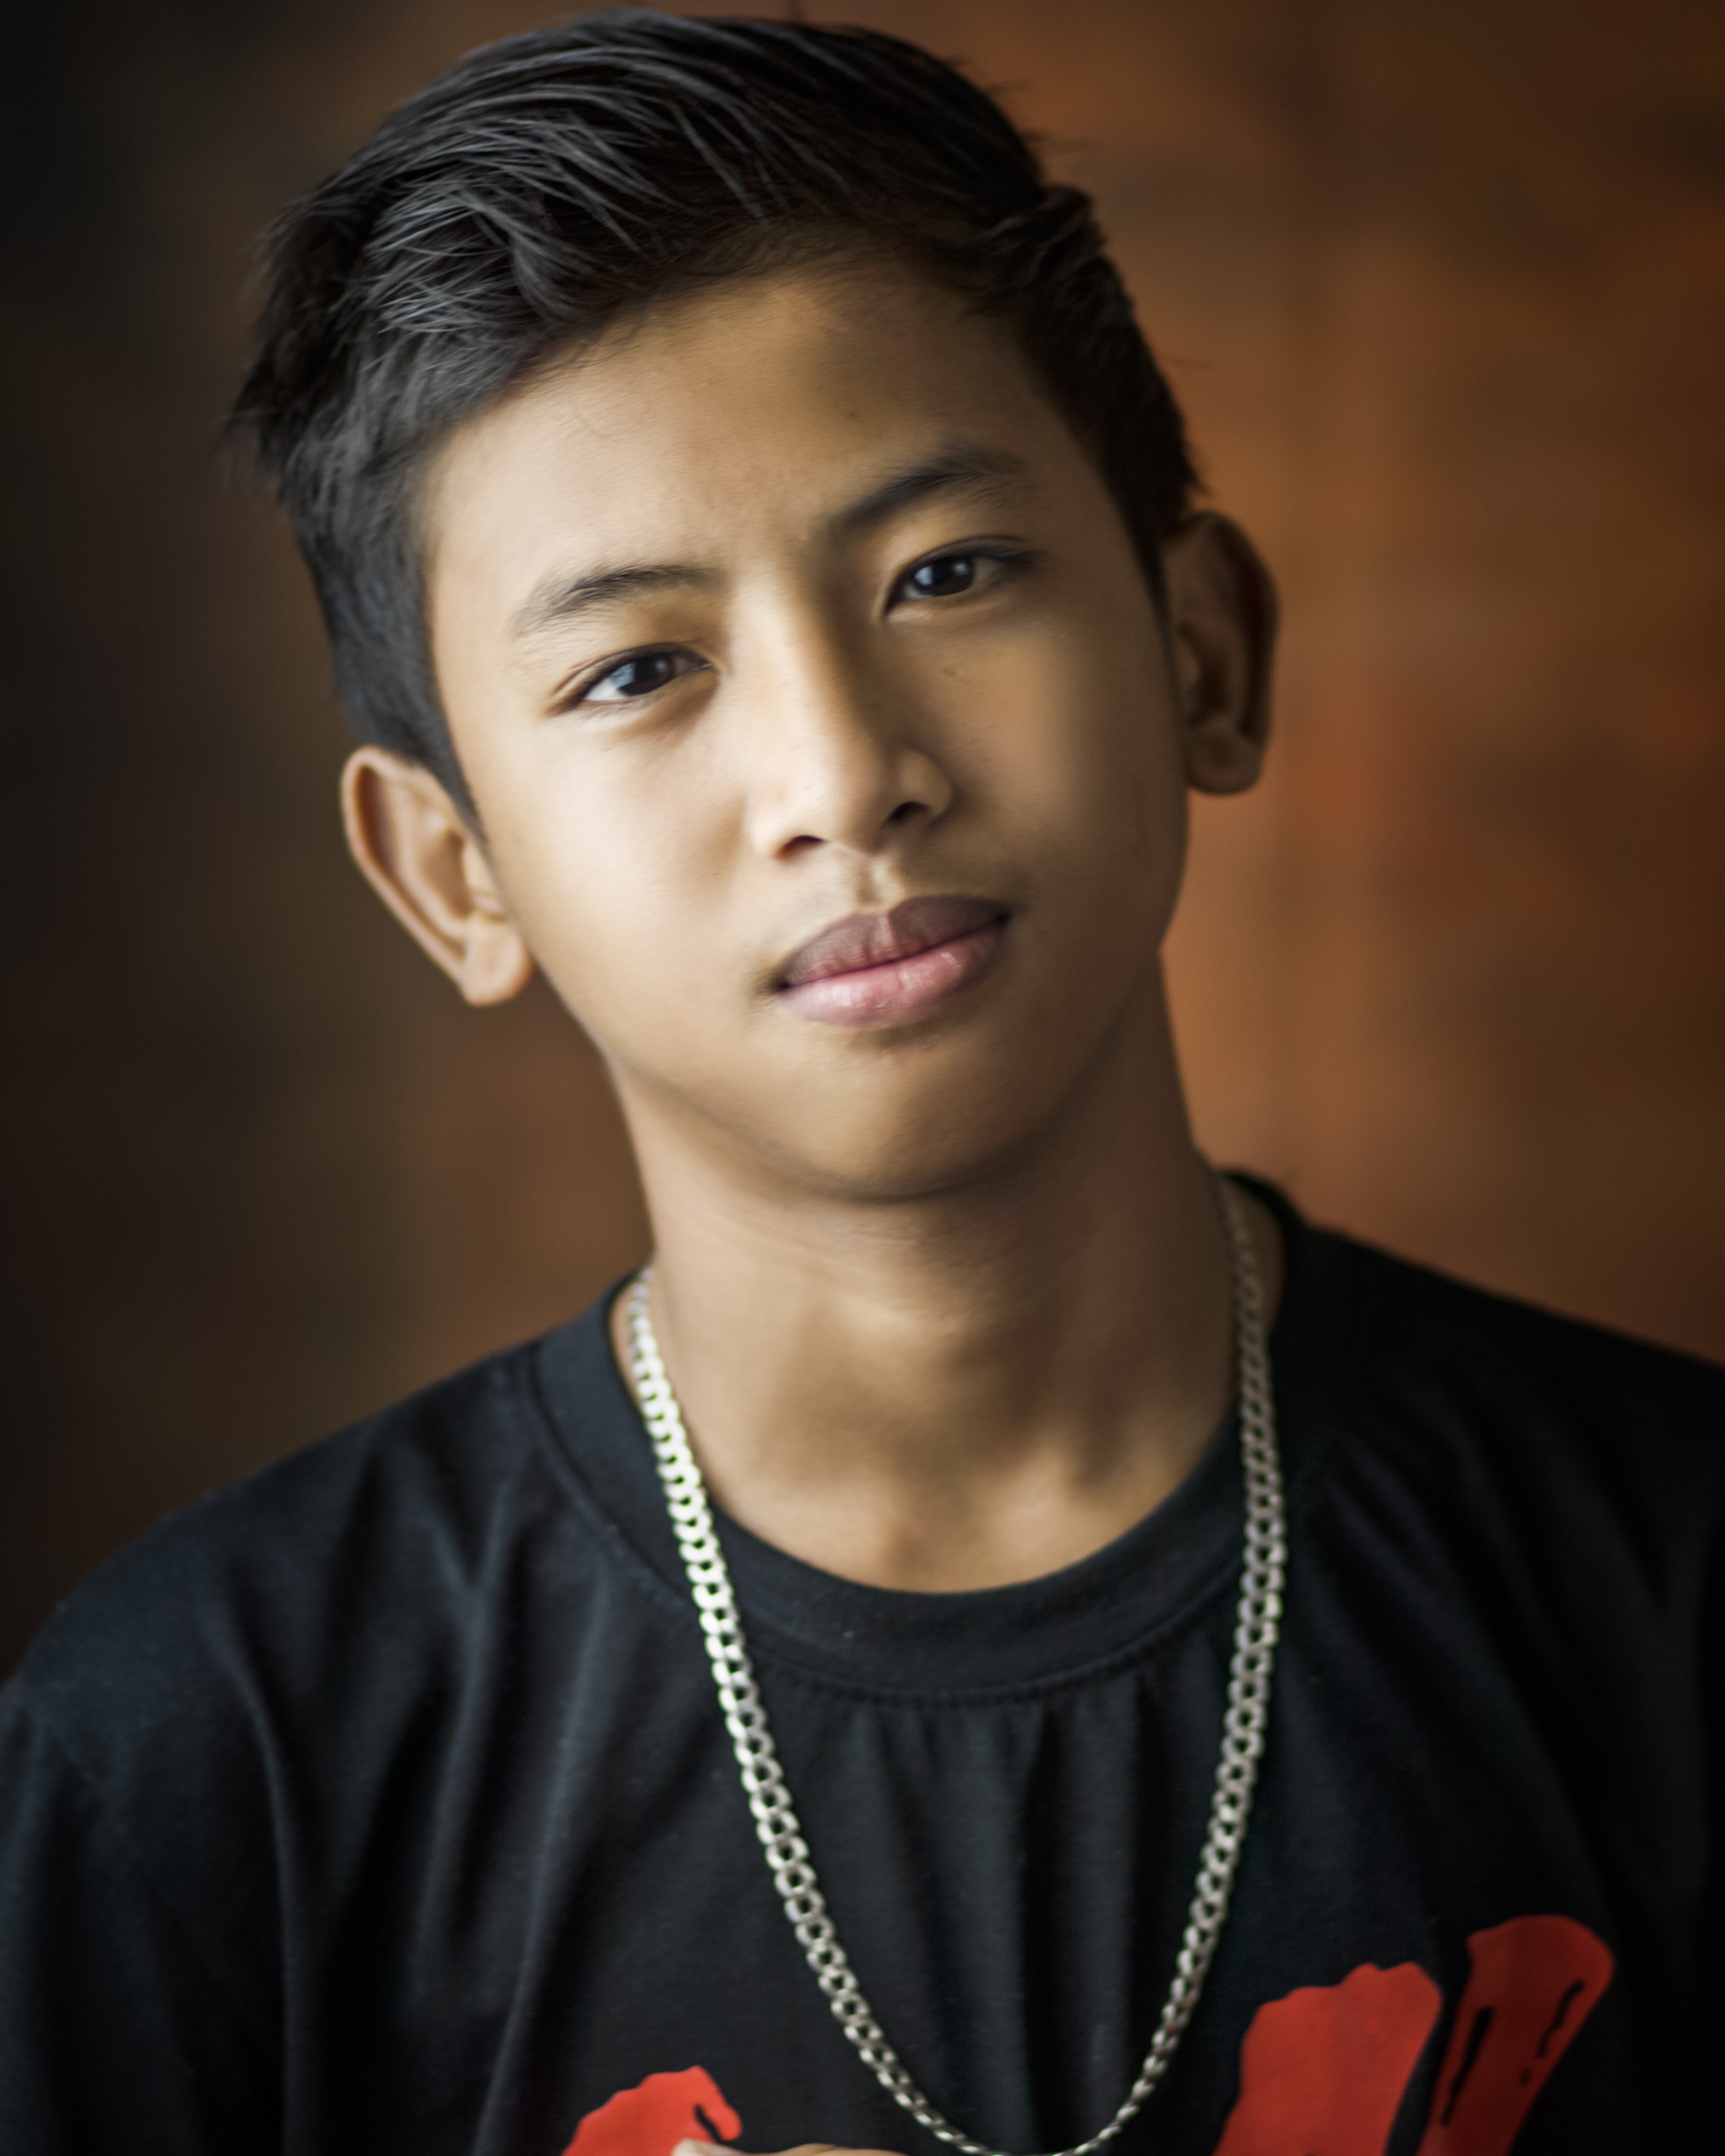
hair, face, chin, forehead, hairstyle, eyebrow, cheek, cool, photography, smile, portrait, jaw, flash photography, portrait photography, black hair